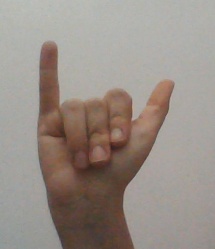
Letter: ya